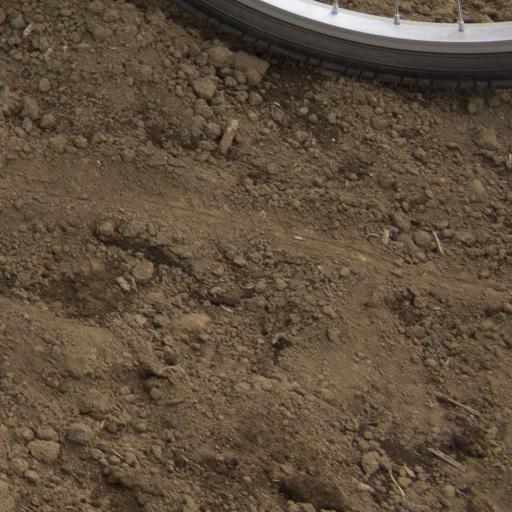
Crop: Jerusalem artichoke